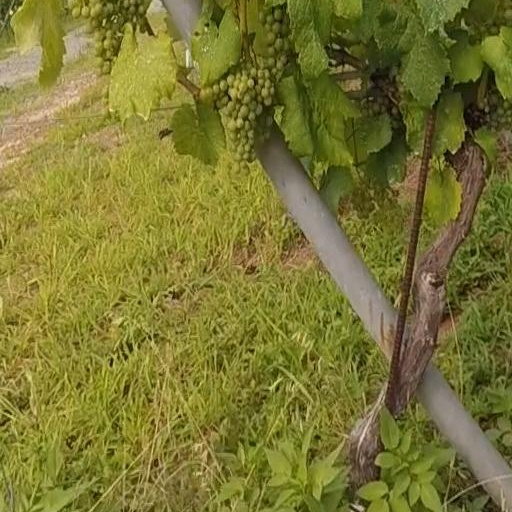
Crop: grape